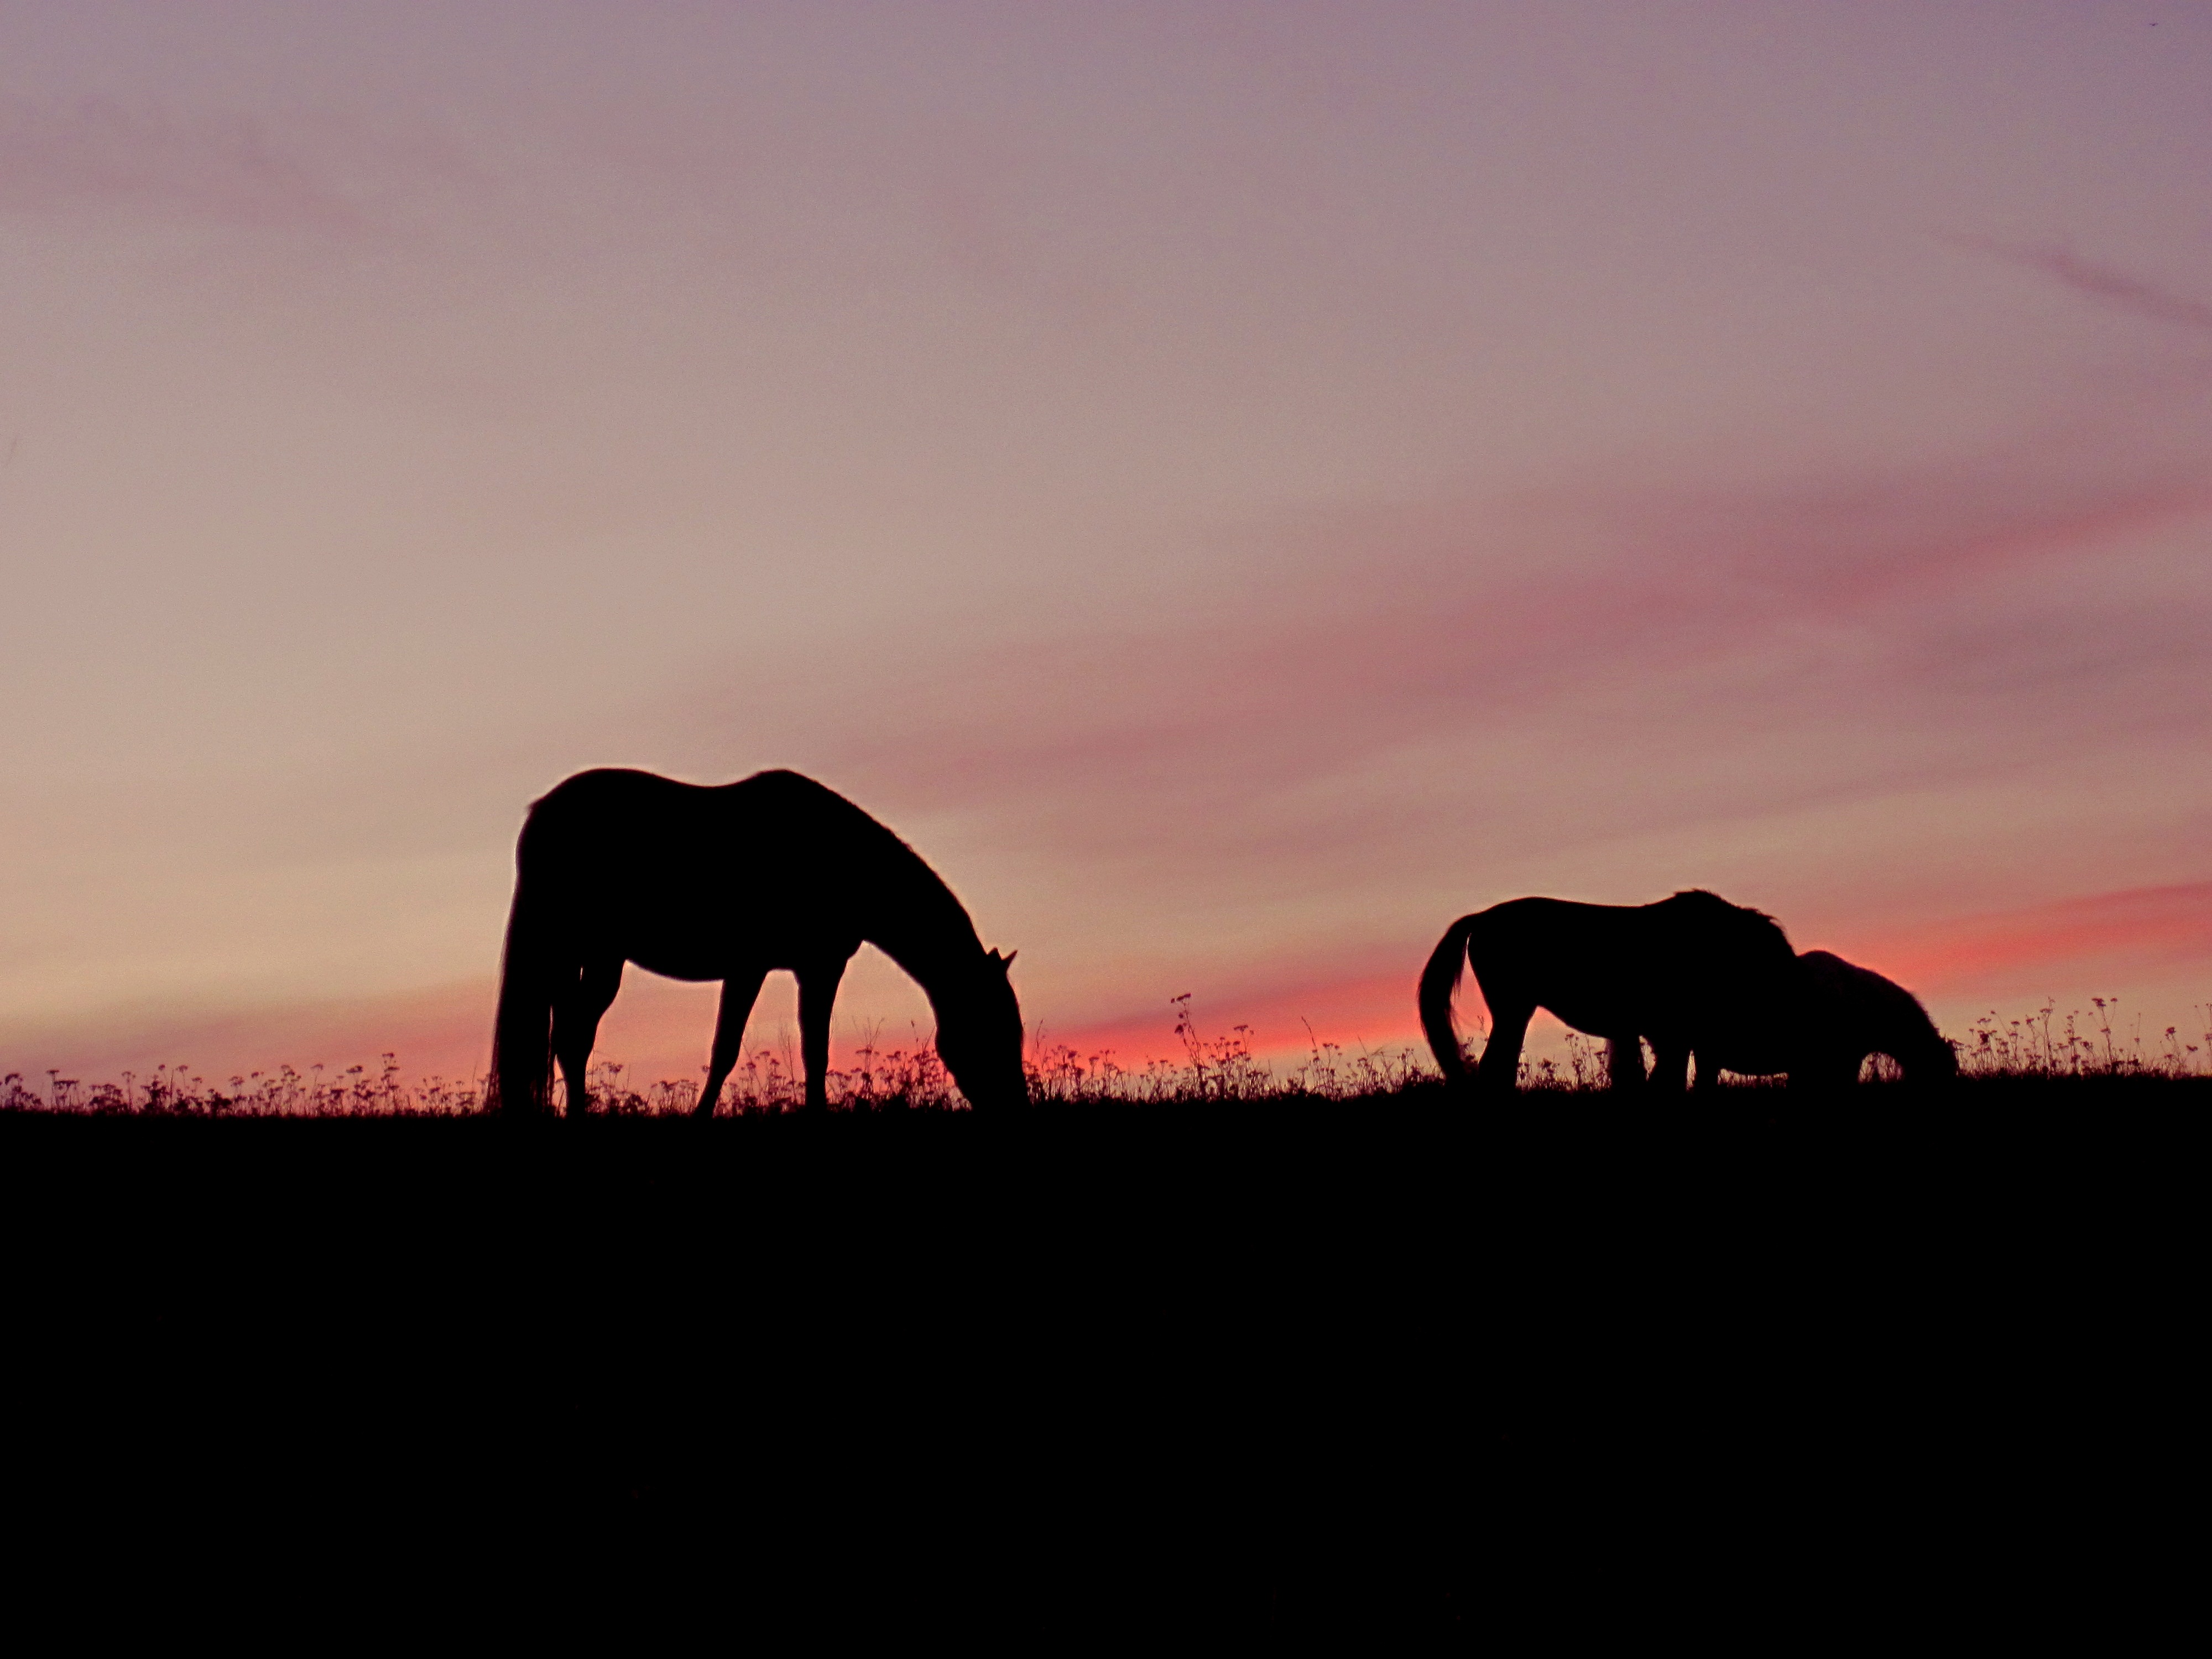
silhouette, sky, sunset, atmosphere, dusk, mammal, pink, savanna, plain, elephant, horses, grassland, silhouettes, mood, ponies, mustang horse, elephants and mammoths